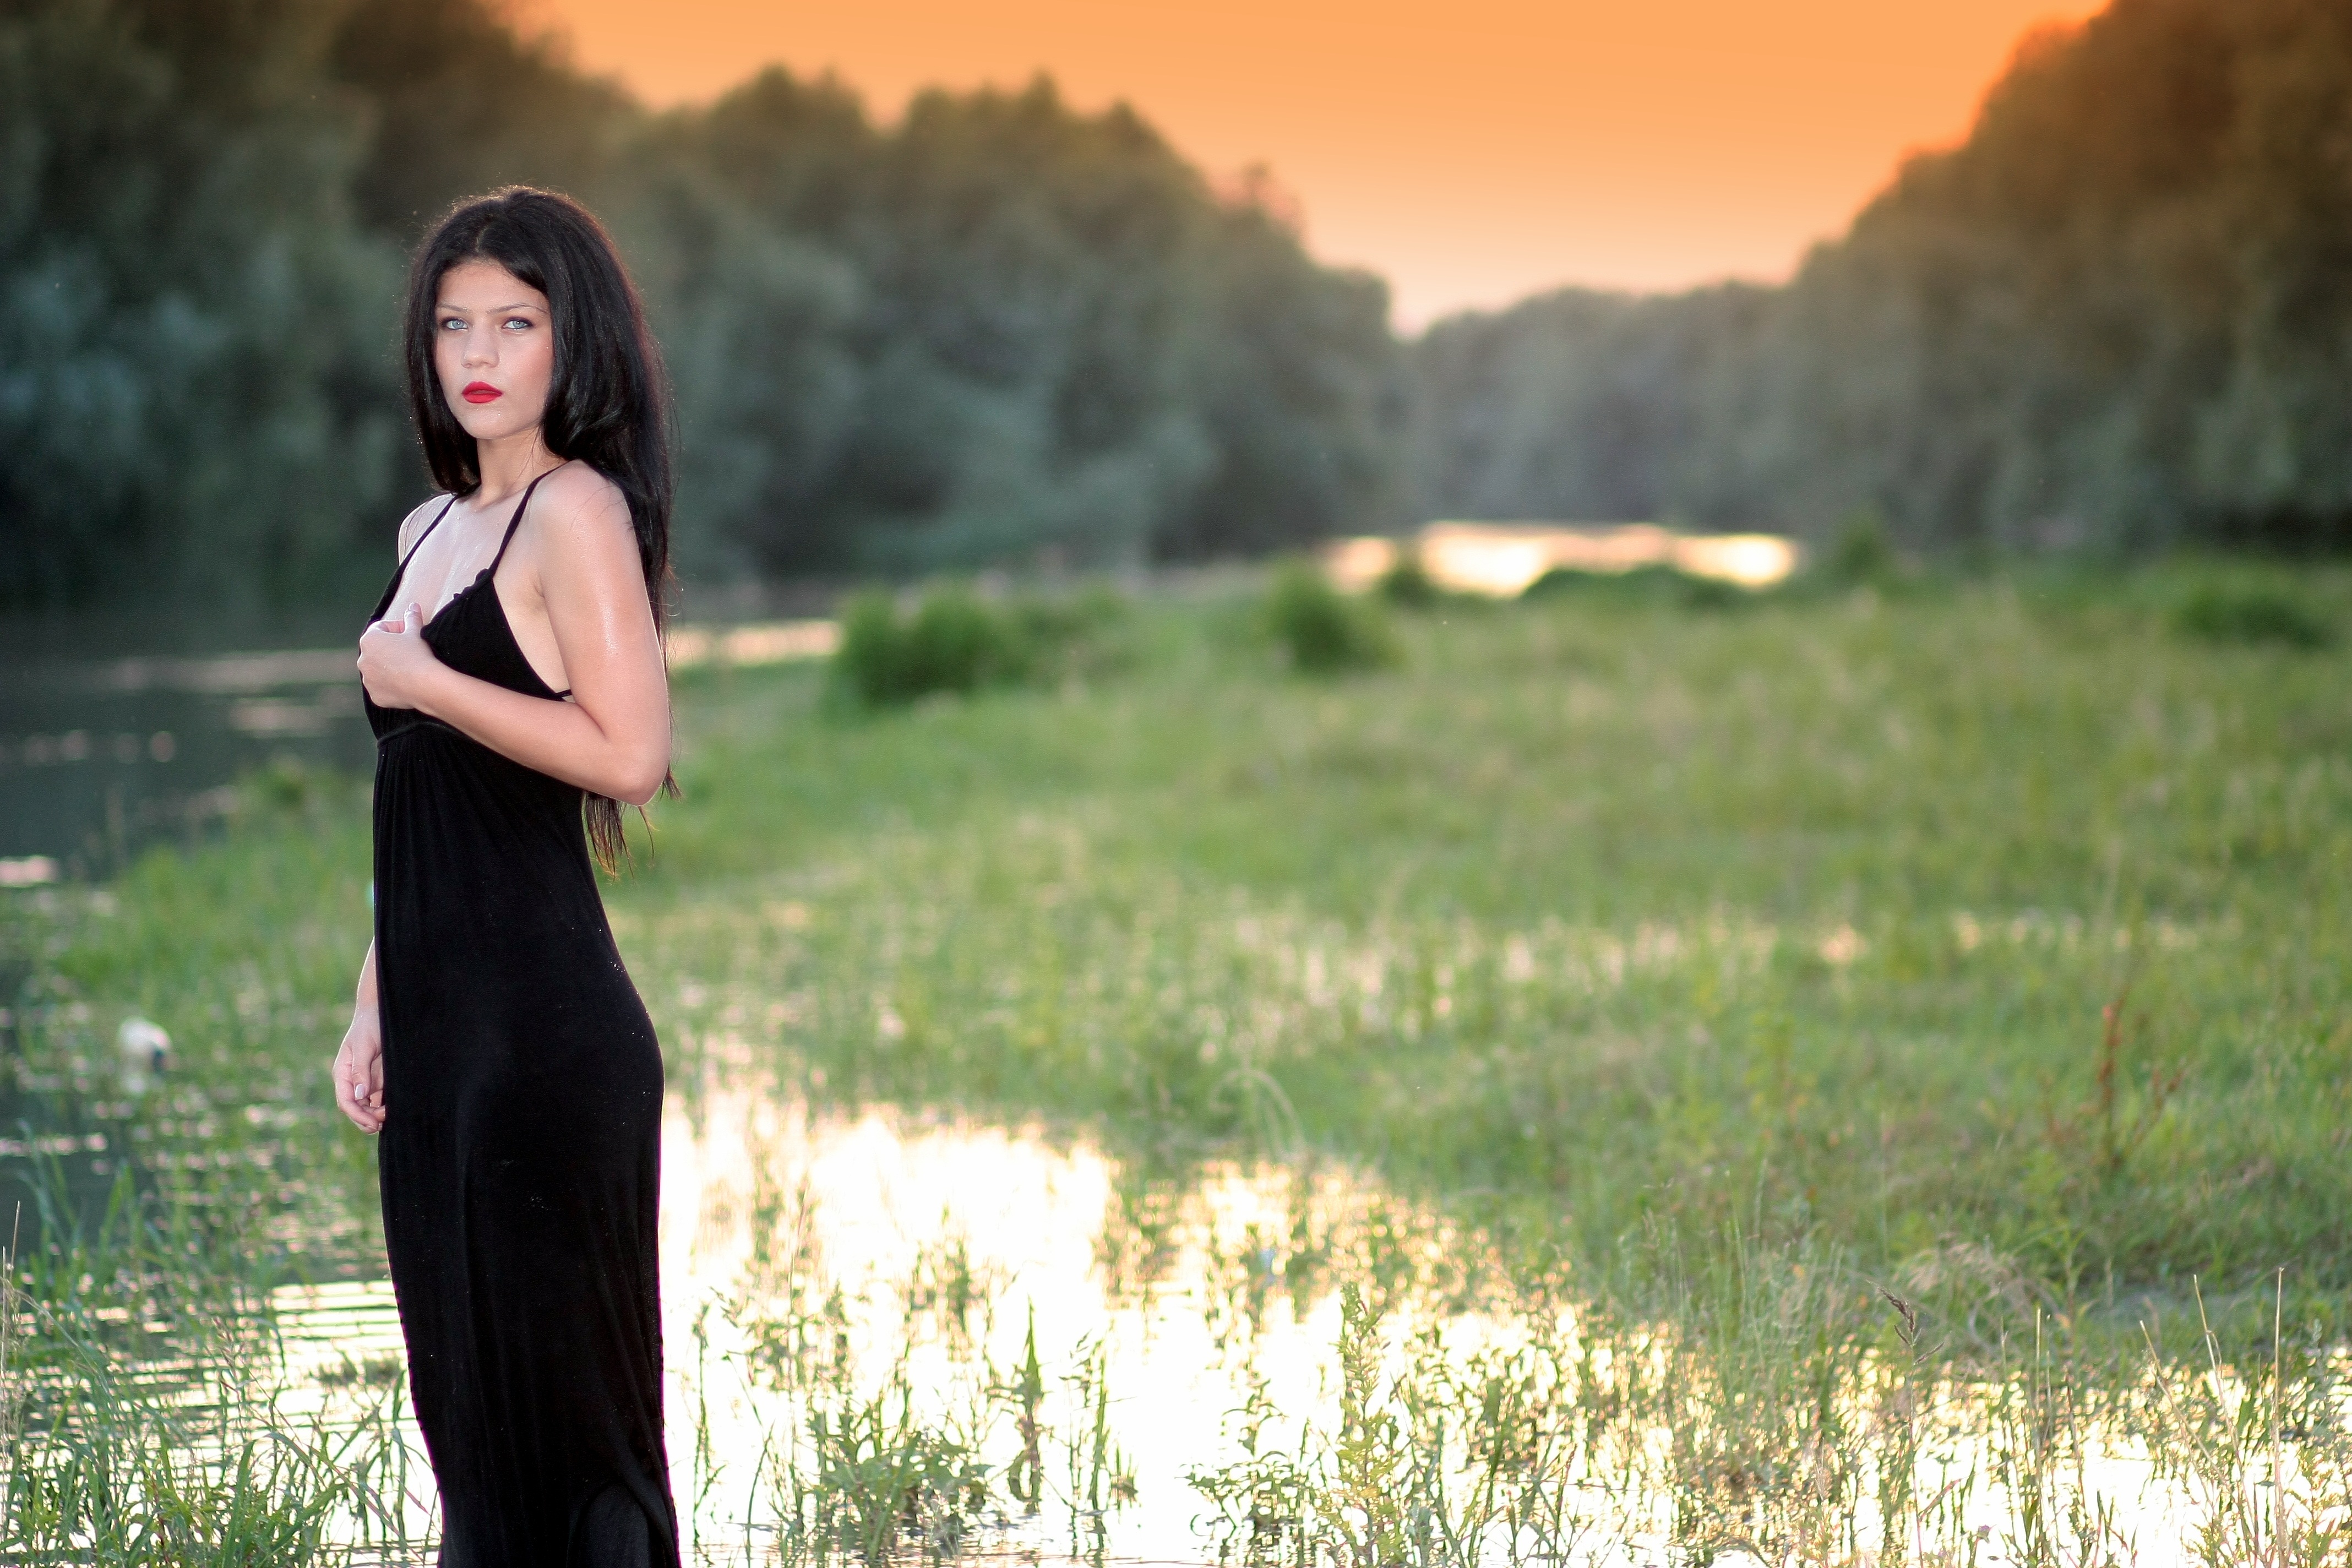
water, grass, girl, woman, sunset, photography, meadow, sunlight, morning, flower, wild, model, autumn, romance, bride, black hair, dress, photograph, beauty, sensual, blue eyes, photo shoot, portrait photography